Luke Blackburn (horse)

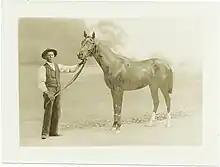
Luke Blackburn circa 1880

Luke Blackburn (1877–1904) was a thoroughbred race horse born and bred in Tennessee by Capt. James Franklin. He was inducted into the US Horse Racing Hall of Fame in 1956.